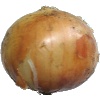
Label: white_onion